Girimaidan railway station

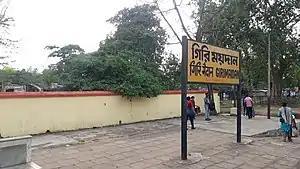

The Girimaidan railway station in the Indian state of West Bengal, serves Kharagpur, India in Paschim Medinipur district. It is on the Kharagpur–Bankura–Adra line. It is from Howrah station.